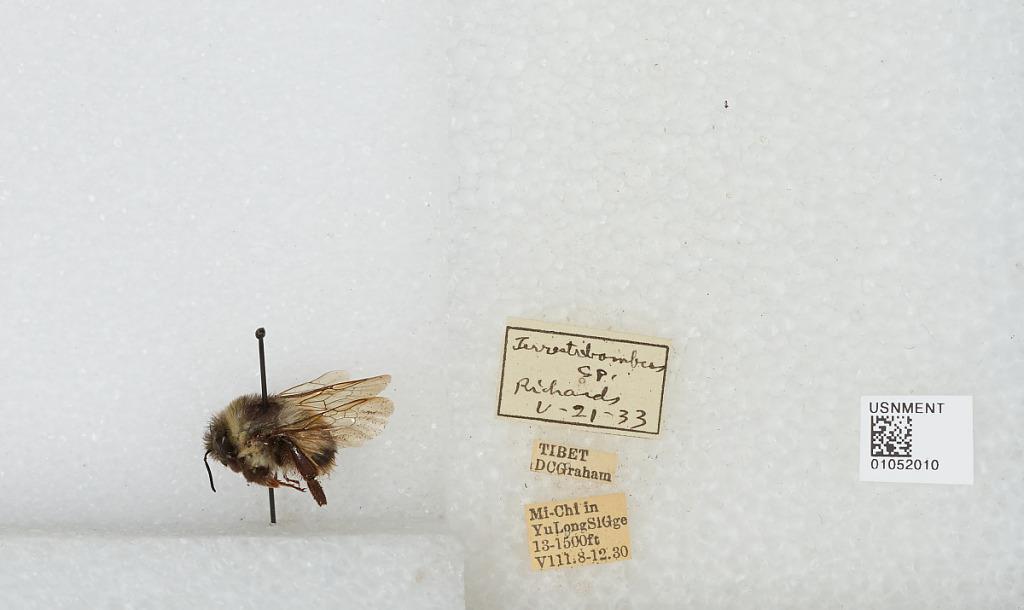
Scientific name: Bombus sp.
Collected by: D. Graham
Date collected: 1930-8-8
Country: China
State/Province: Tibet Autonomous Region
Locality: Mi-Chi in Yu Long Si Gorge